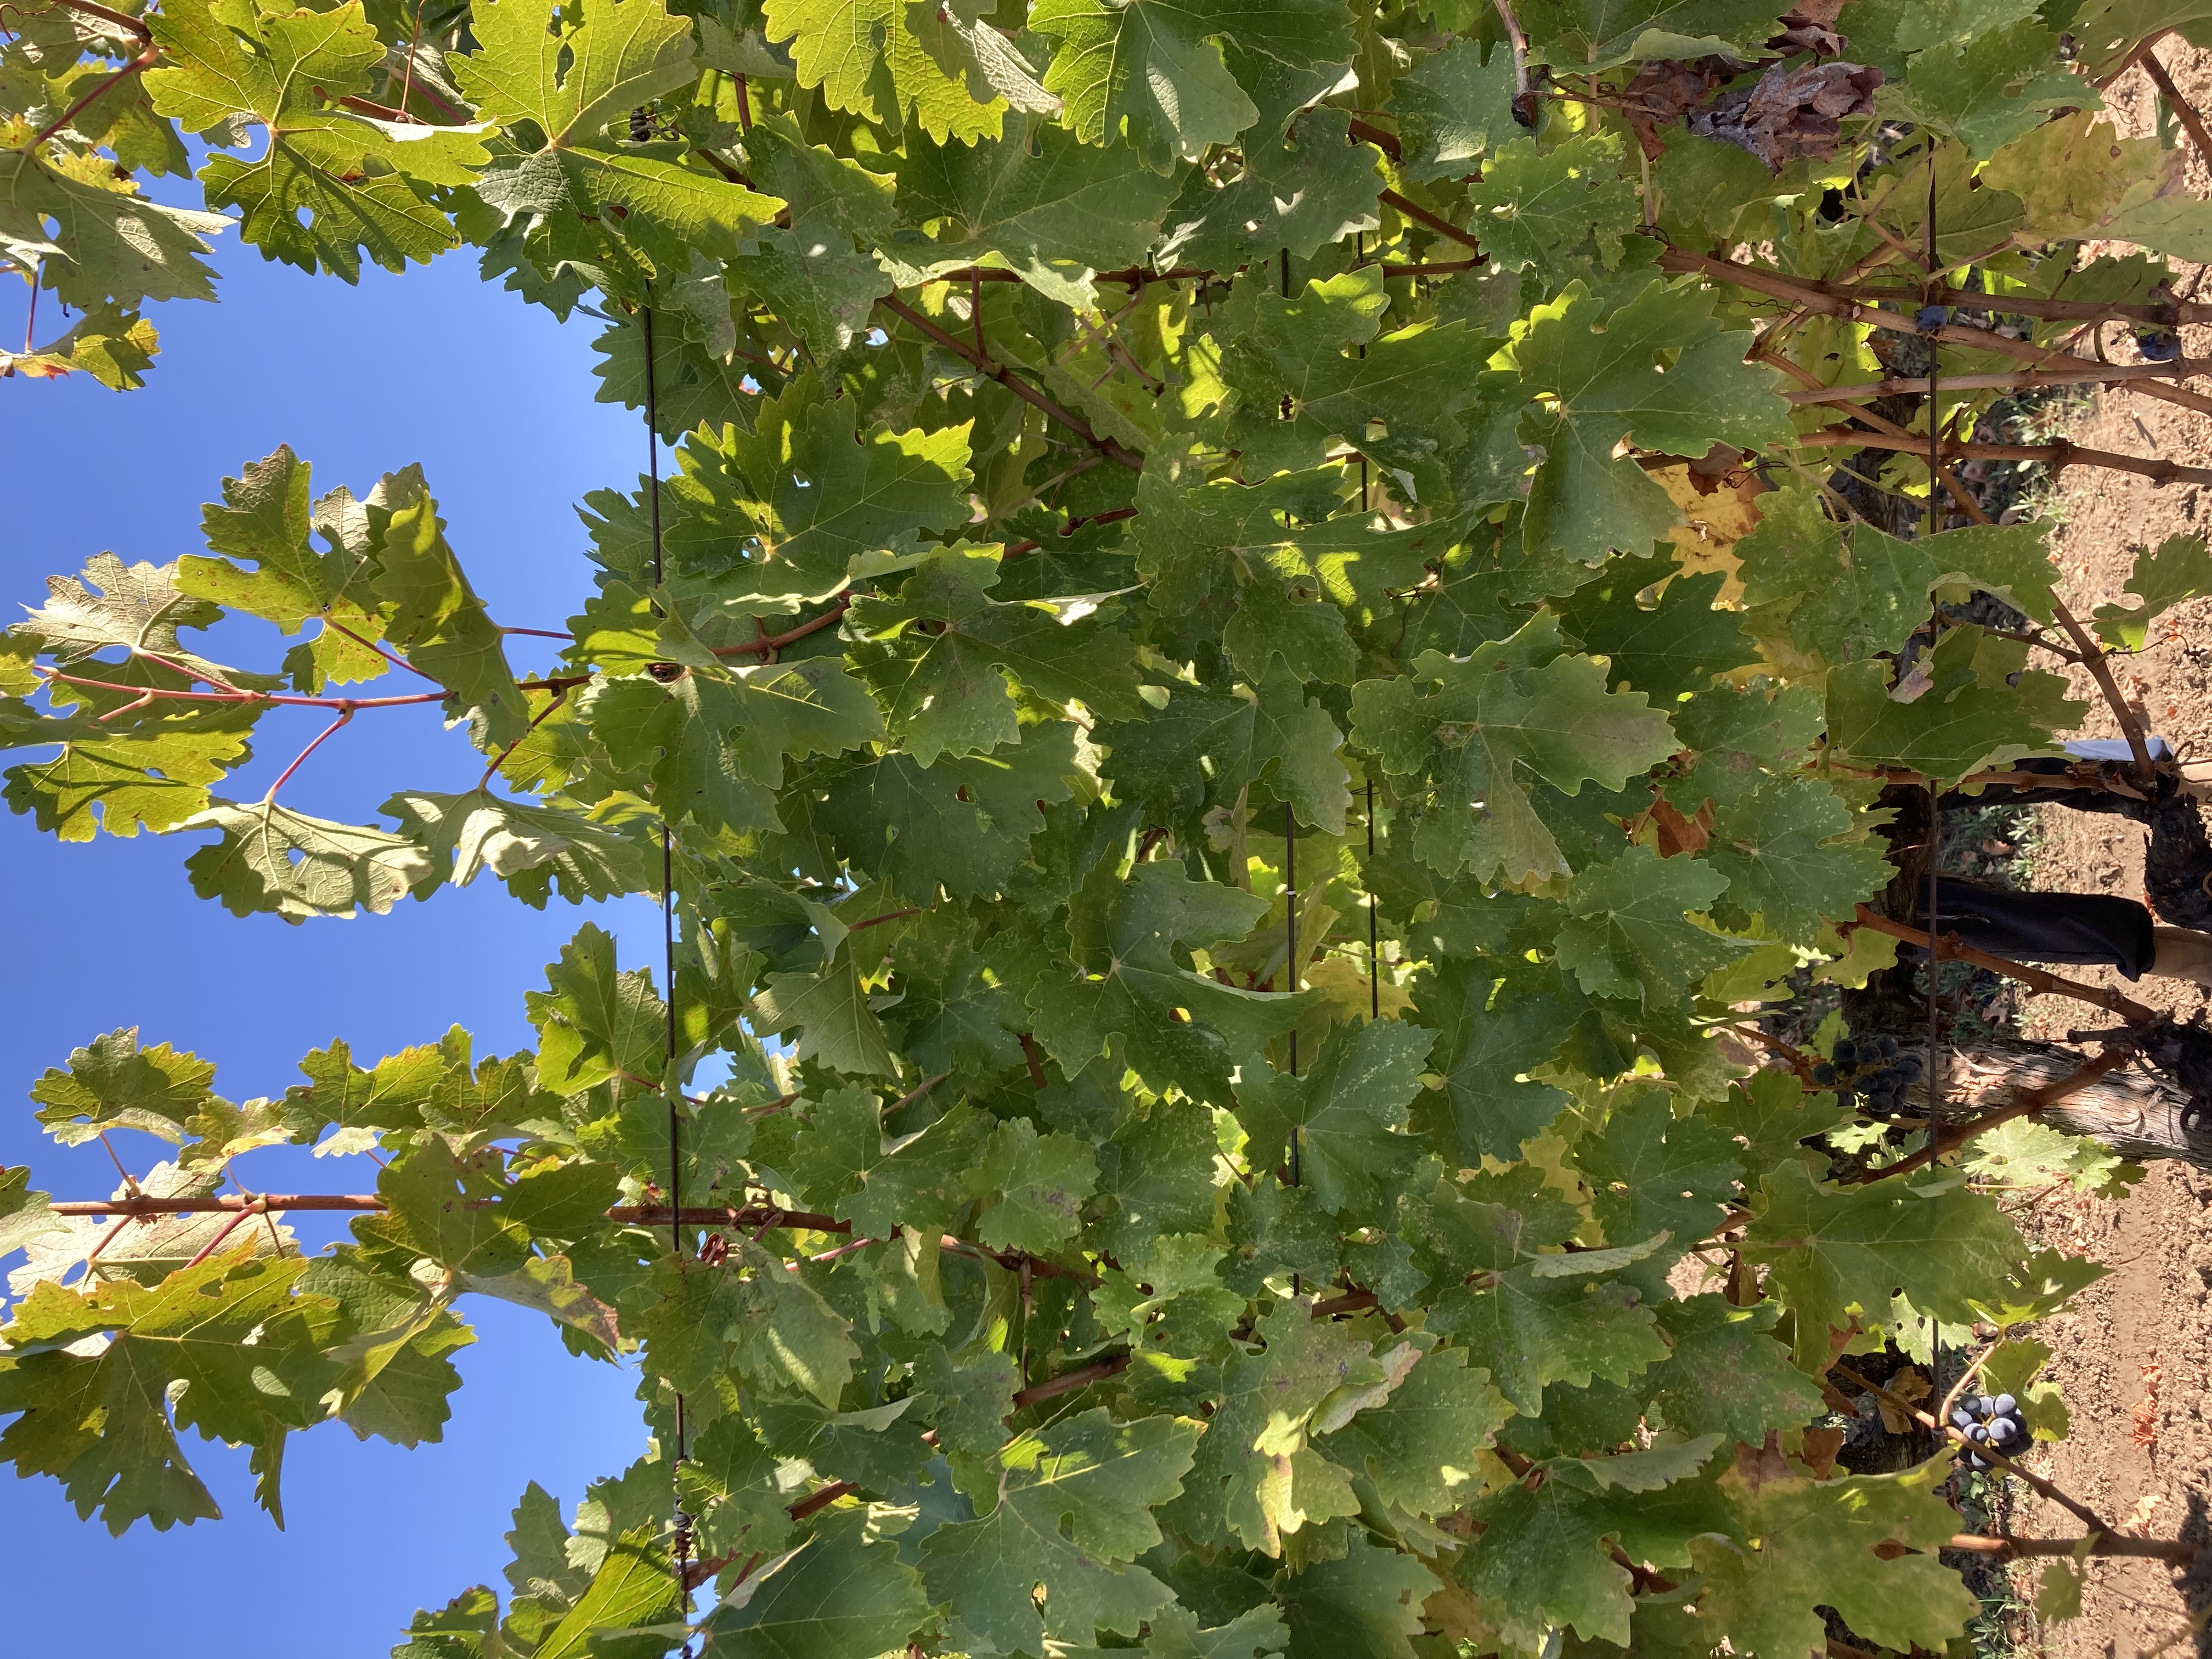
Label: No Virus